Jerome B. Wheeler

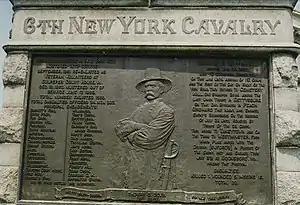
6th Regiment New York Volunteer Cavalry, Colonel Thomas Devin

Wheeler enlisted as a private in the 6th Regiment New York Volunteer Cavalry on his 20th birthday and at the beginning of the Civil War. He trained in Staten Island, New York, and was stationed in Washington, D.C., before obtaining his horse with the rest of the regiment in Cloud Mills, Virginia. The regiment fought throughout the Shenandoah Valley and during General George McClellan's Peninsular campaign. Wheeler was made second lieutenant under Colonel Thomas Devin and moved up the ranks and was made a colonel. Going against the "wishes of his superiors", Wheeler brought supplies to a group of starving Union Army soldiers who were positioned behind enemy lines. Considering the effort too dangerous, his rank of colonel was "reputedly" revoked. He mustered out of the army in September 1865.